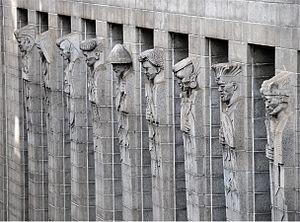
Mutual Building est un bâtiment à usage d'habitation situé au centre-ville du Cap en Afrique du Sud. Édifié au 14 Darling Street en 1939 pour être le siège social de la société d'assurance Old Mutual, le bâtiment art déco a été inauguré en 1940. À la suite du déménagement du siège social de Old Mutual dans le quartier de pinelands à la fin des années 1950, le bâtiment a été reconverti en immeuble d'habitations privées de haute gamme.